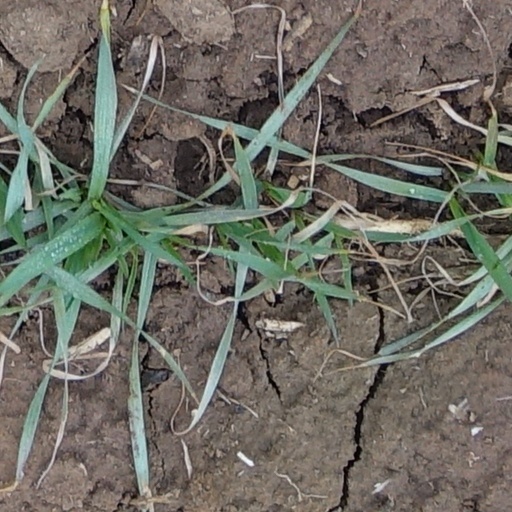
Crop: wheat